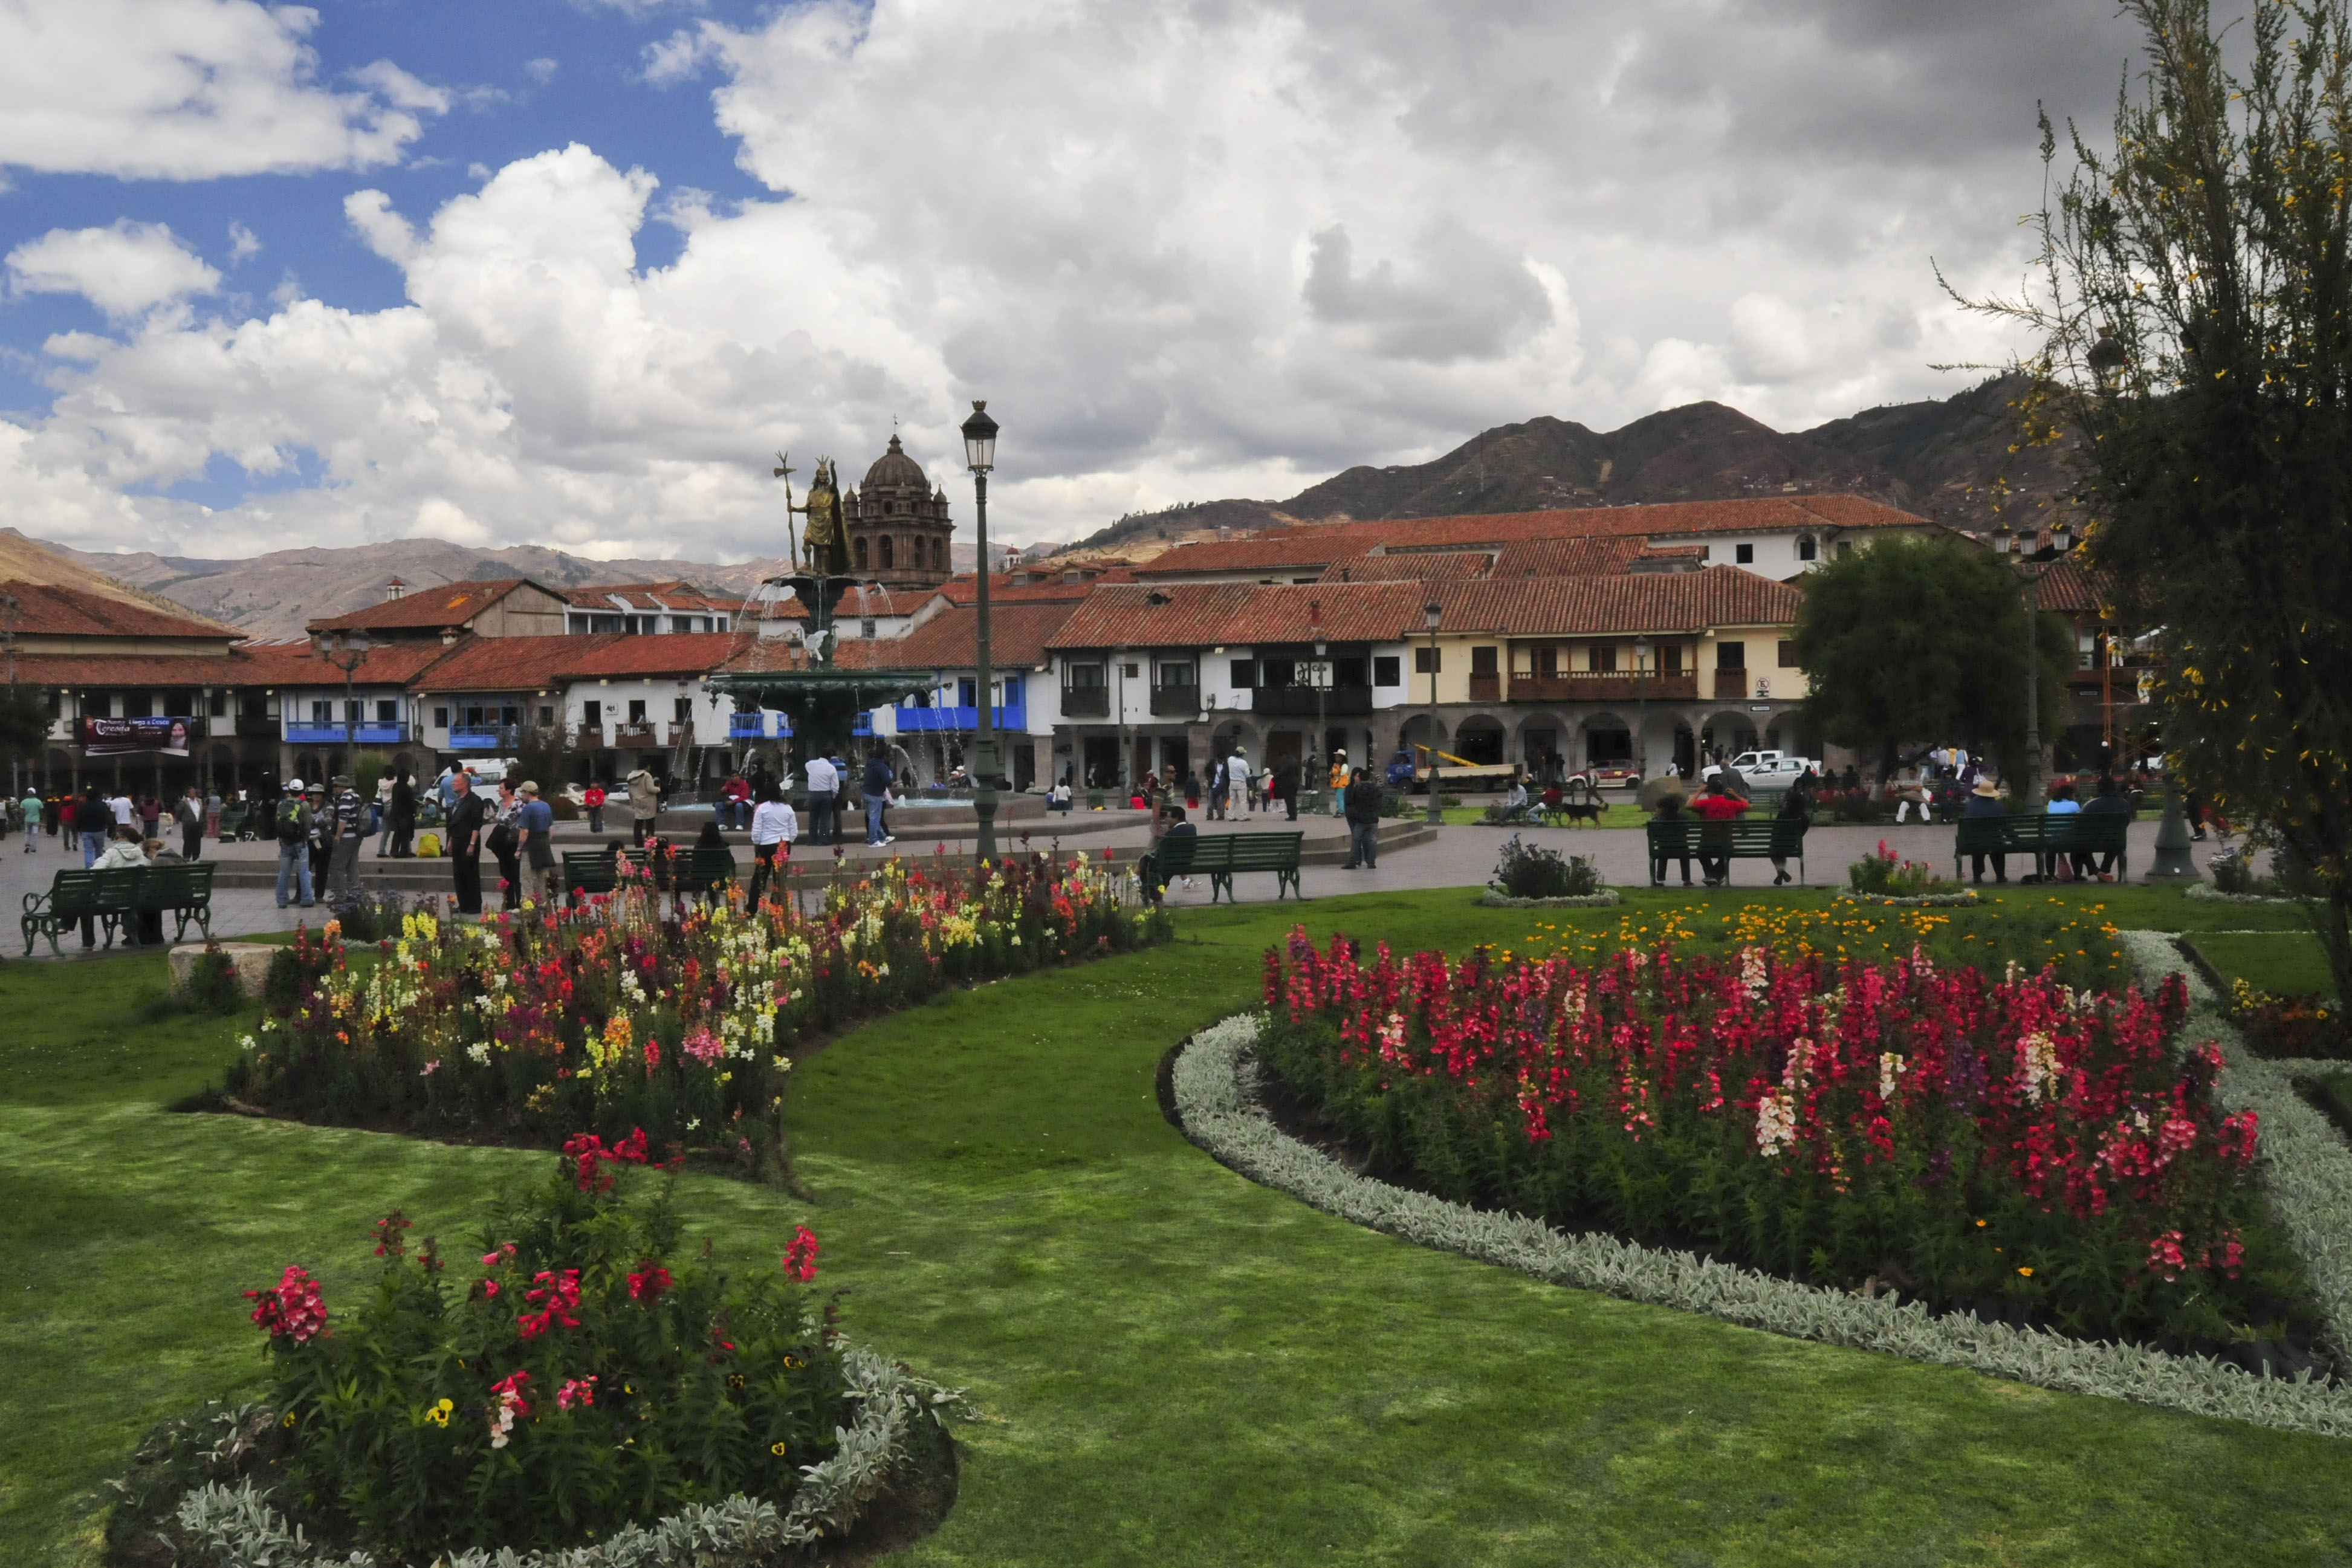
lawn, flower, town, park, nikon, garden, tourism, peru, resort, estate, d300